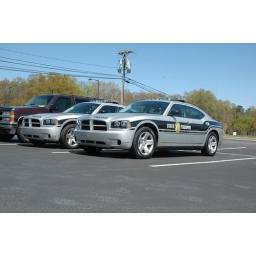
A fully marked NCSHP Dodge Charger.   Note the &amp;quot;HEMI&amp;quot; in gray letters on the lower black stripe.